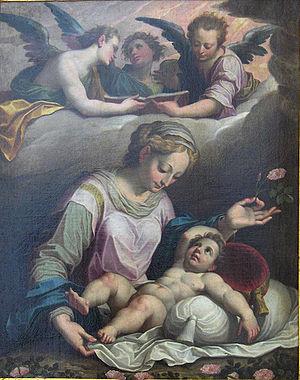
Giovanni Battista Trotti, dit II Malosso, est un architecte et un peintre italien, qui fut actif au XVIᵉ et au début du XVIᵉ siècle à Crémone, Plaisance et Parme.